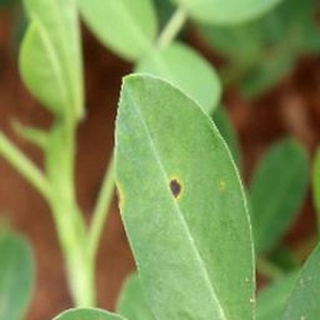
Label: groundnut_early_leaf_spot